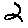
Label: 2